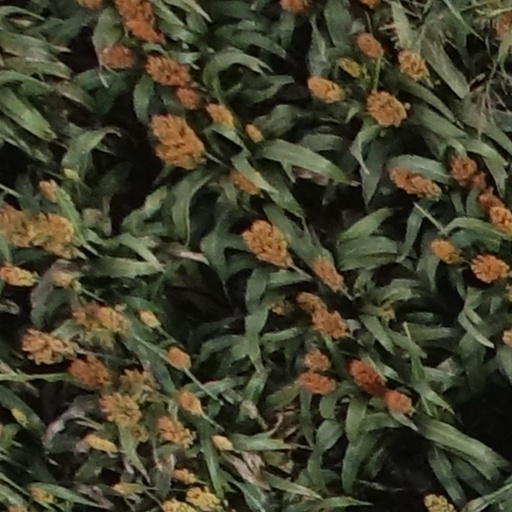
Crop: sorghum